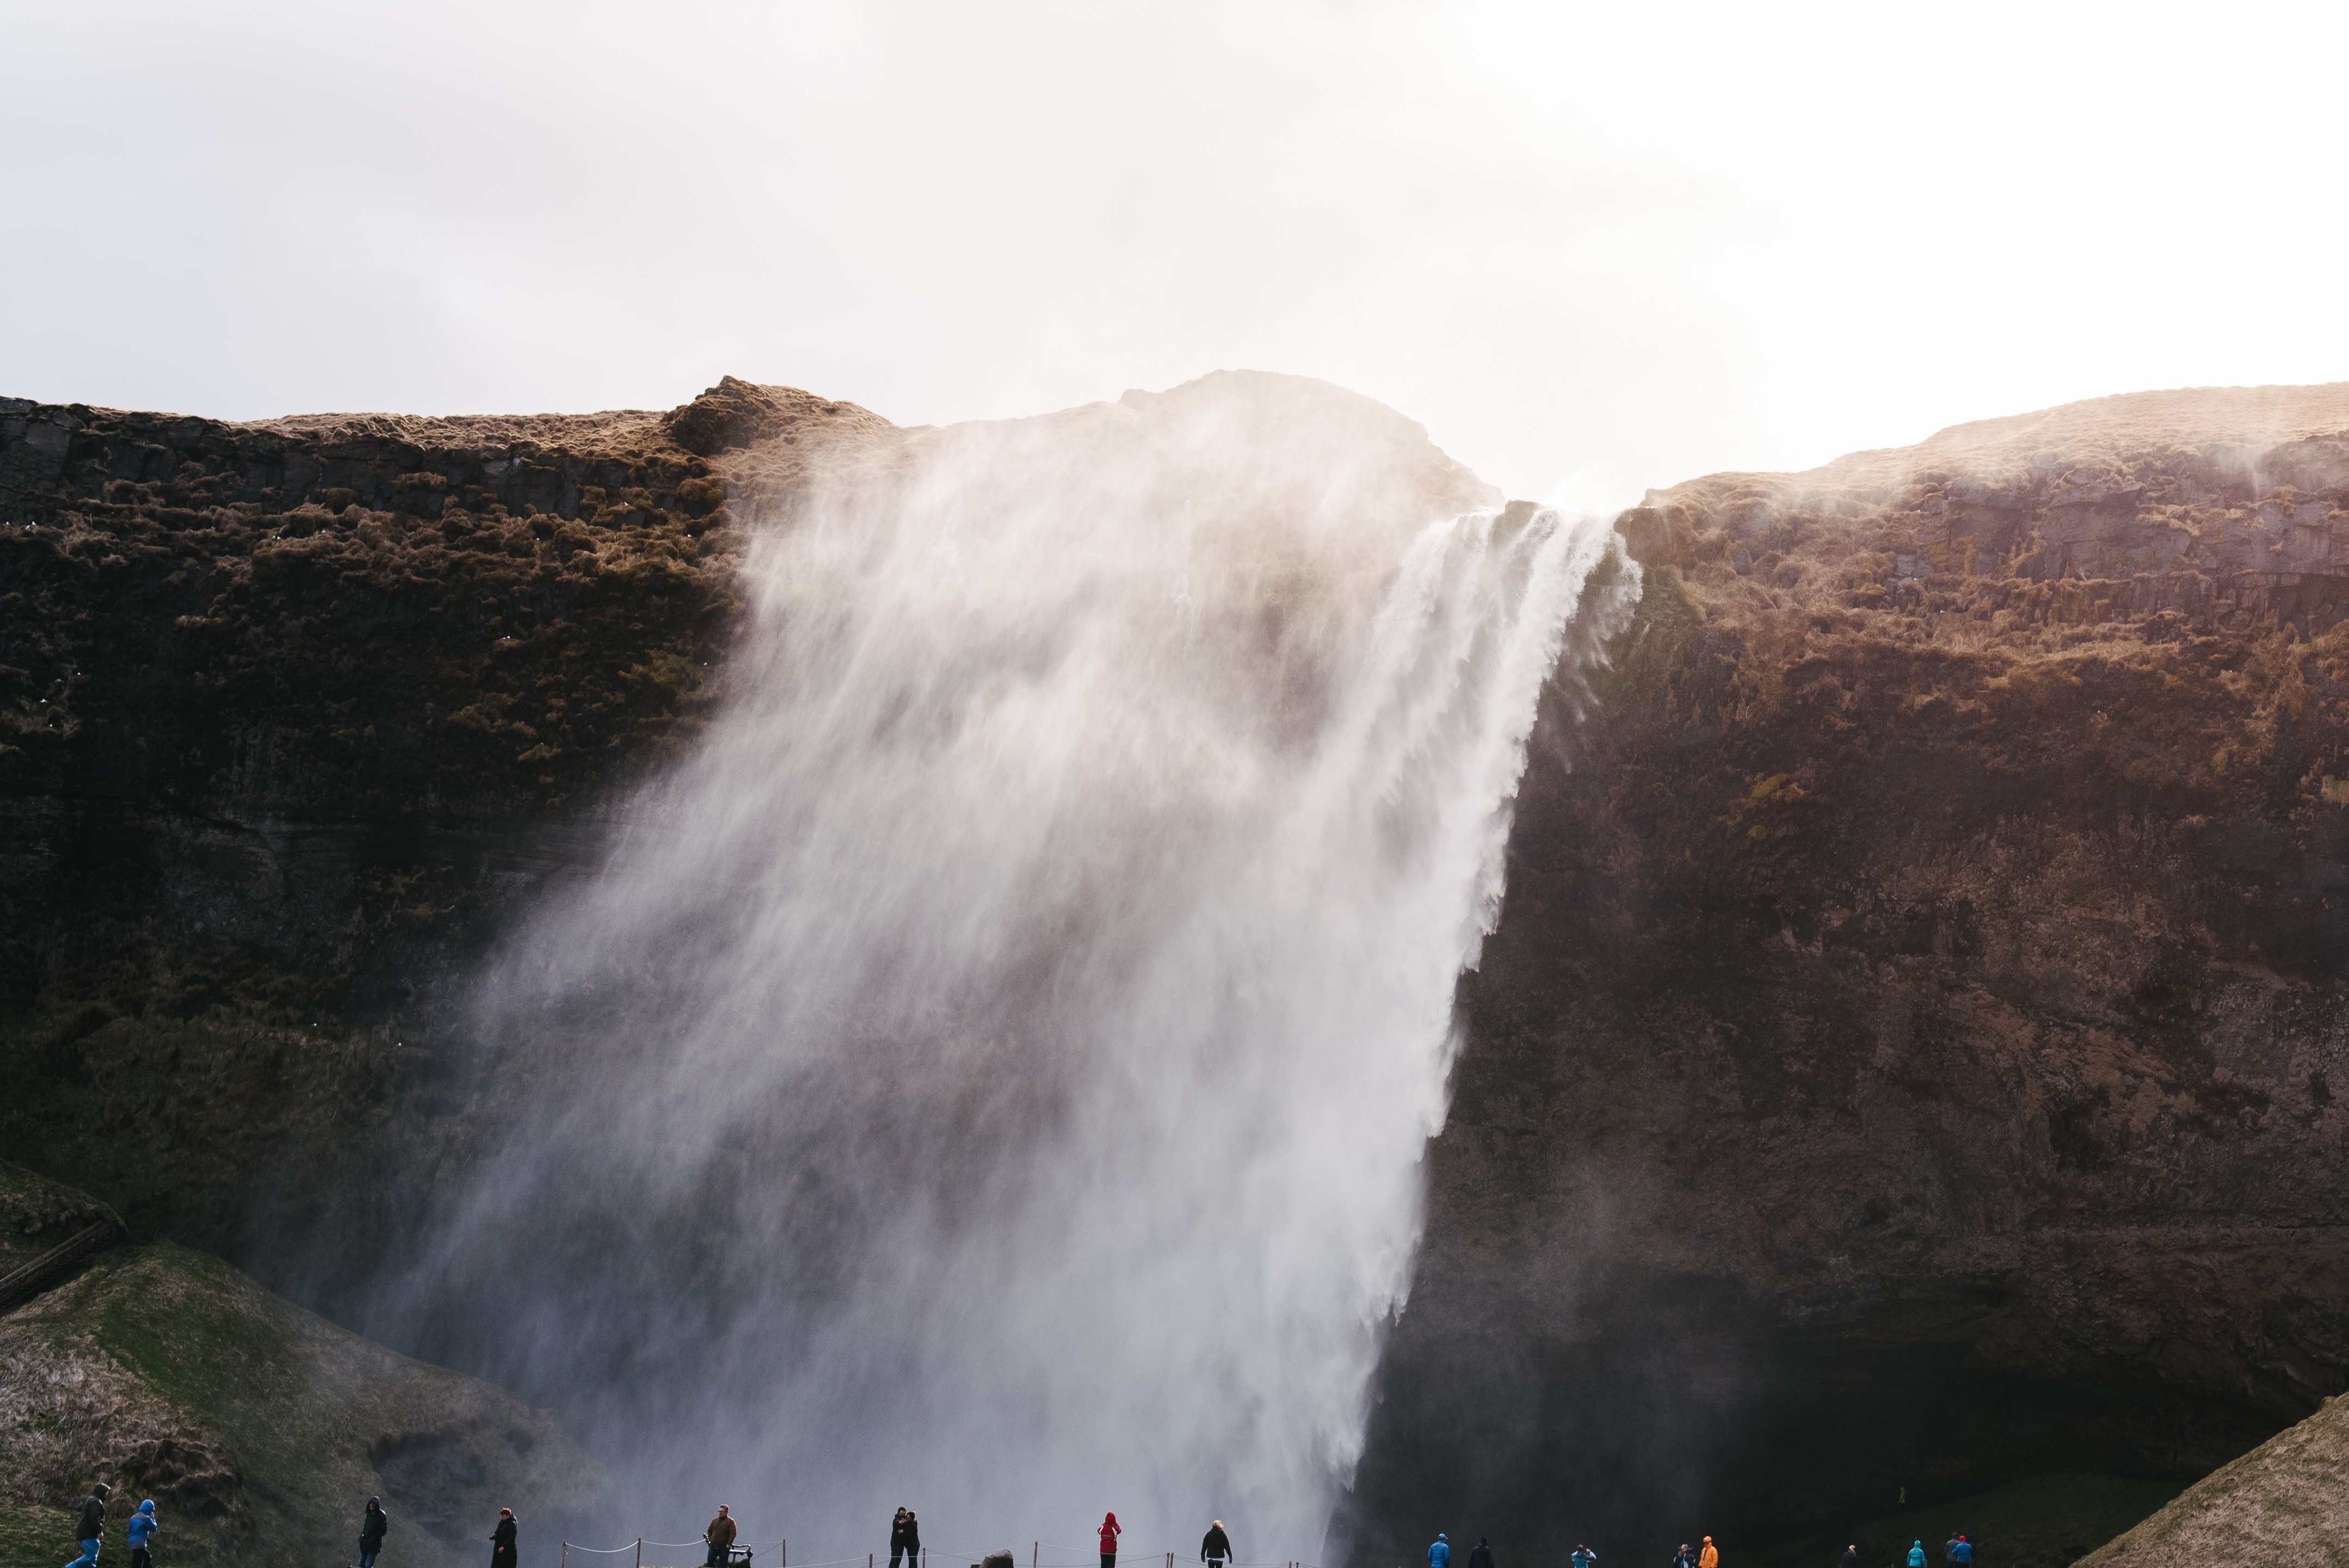
sea, coast, water, rock, waterfall, mountain, steam, wave, cliff, terrain, mountain top, body of water, water feature, atmospheric phenomenon